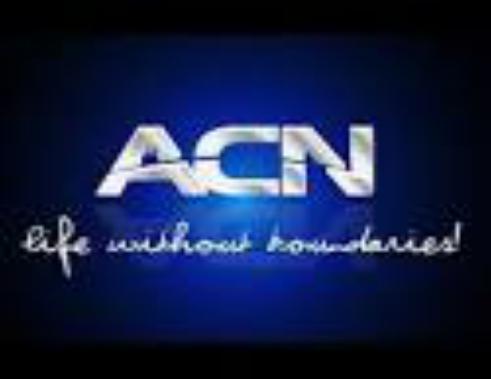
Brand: ACN
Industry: Others